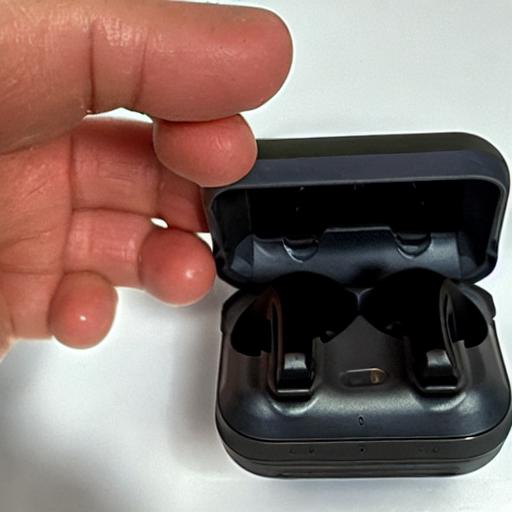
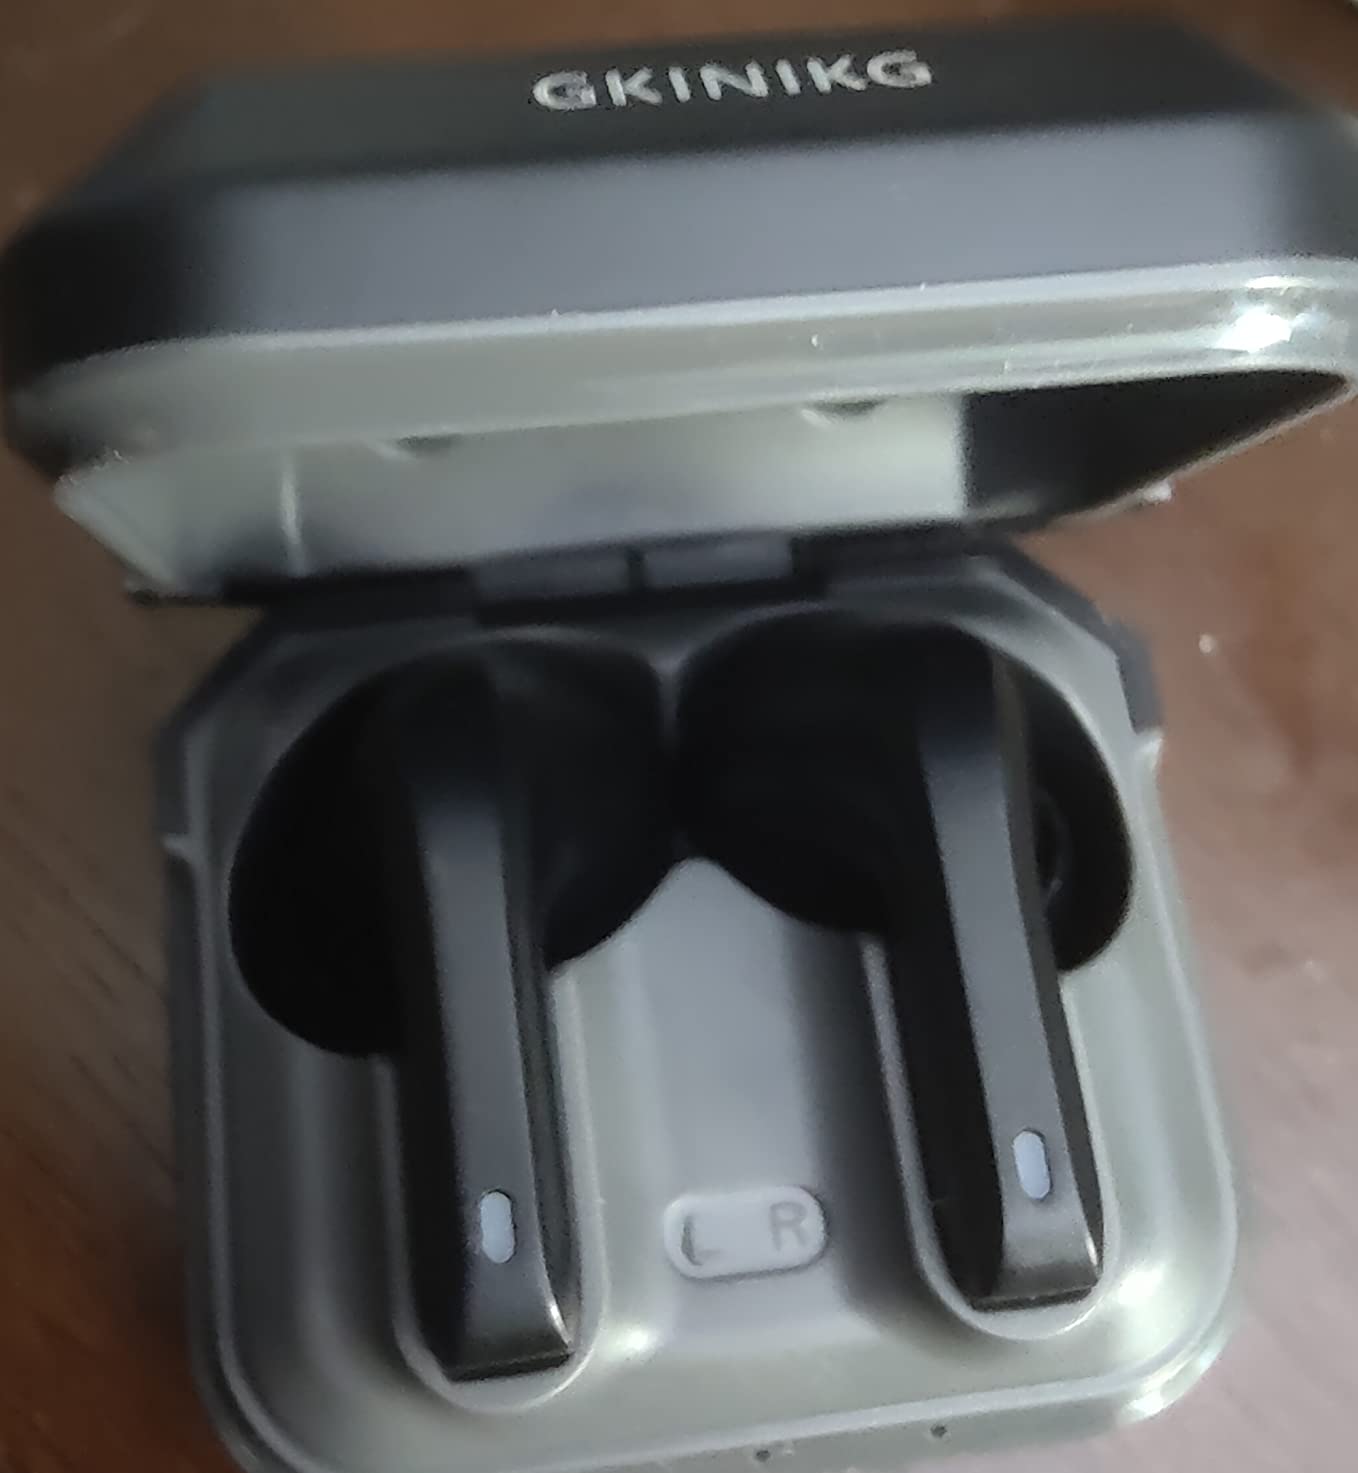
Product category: earbuds
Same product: no